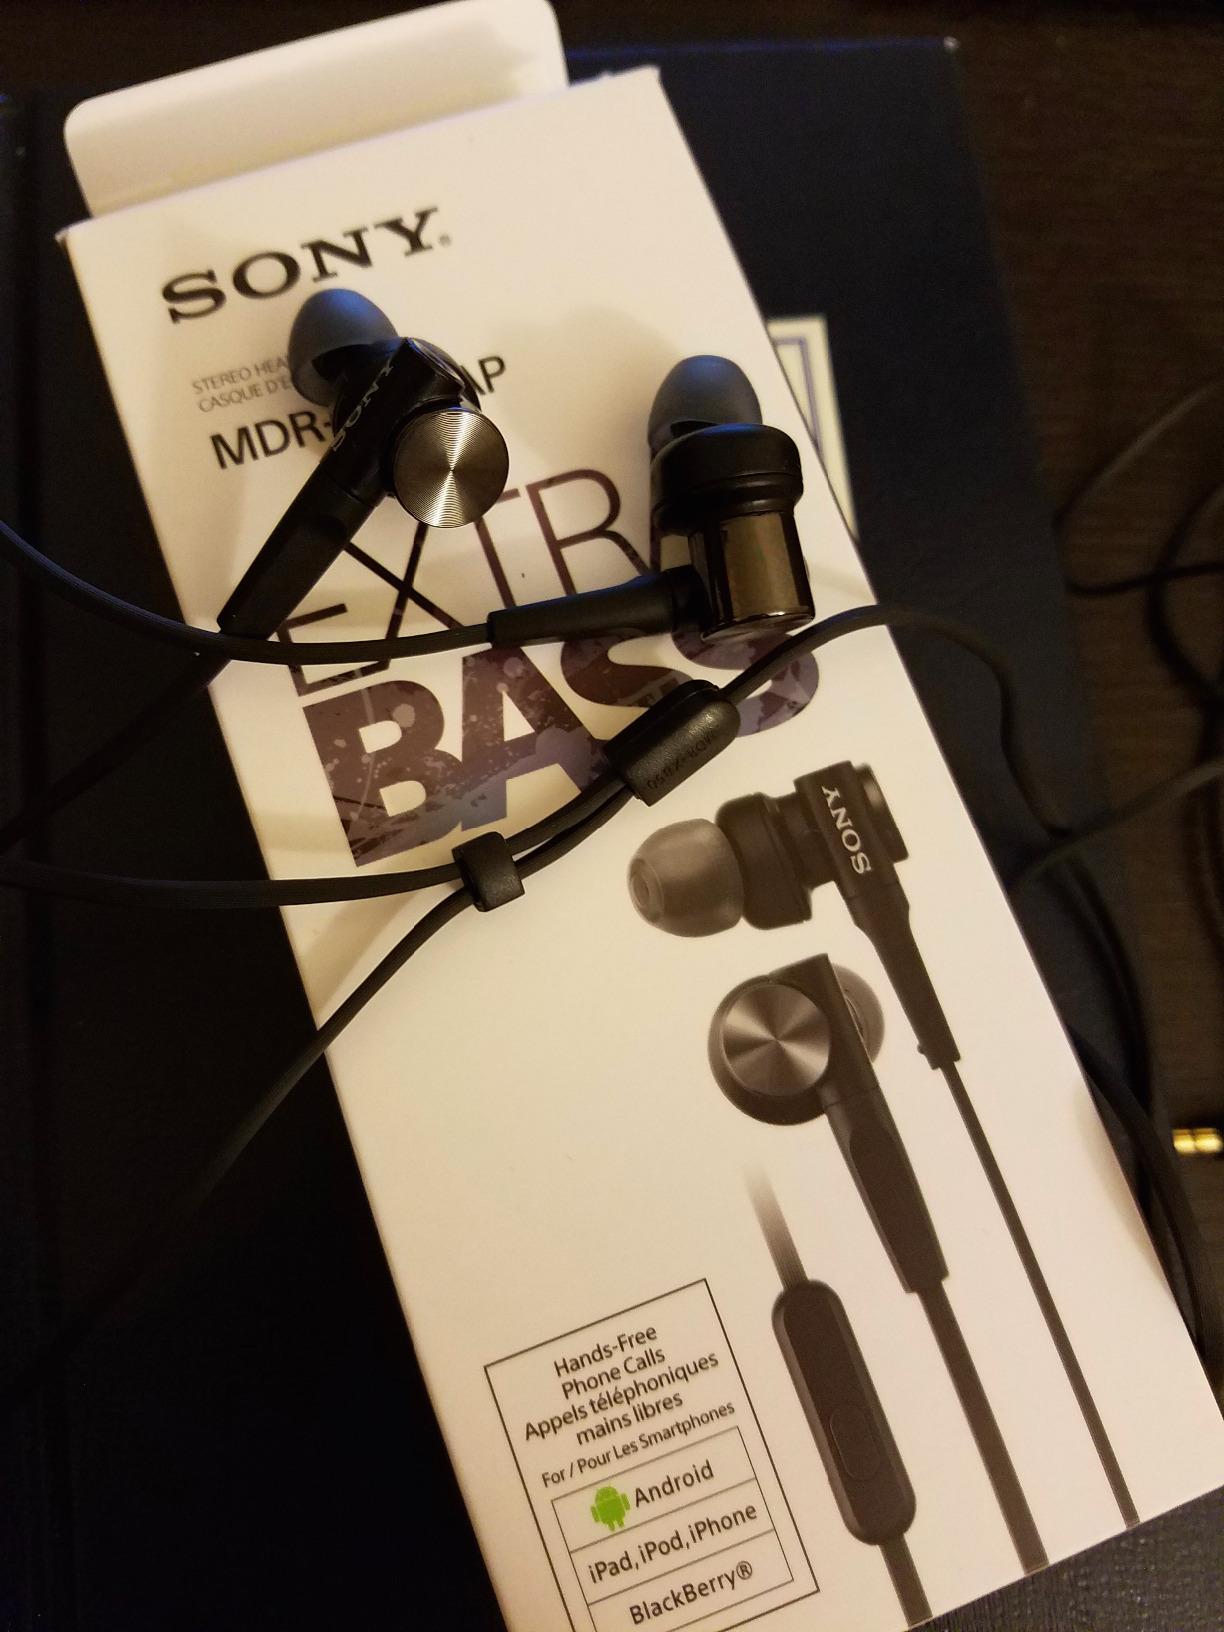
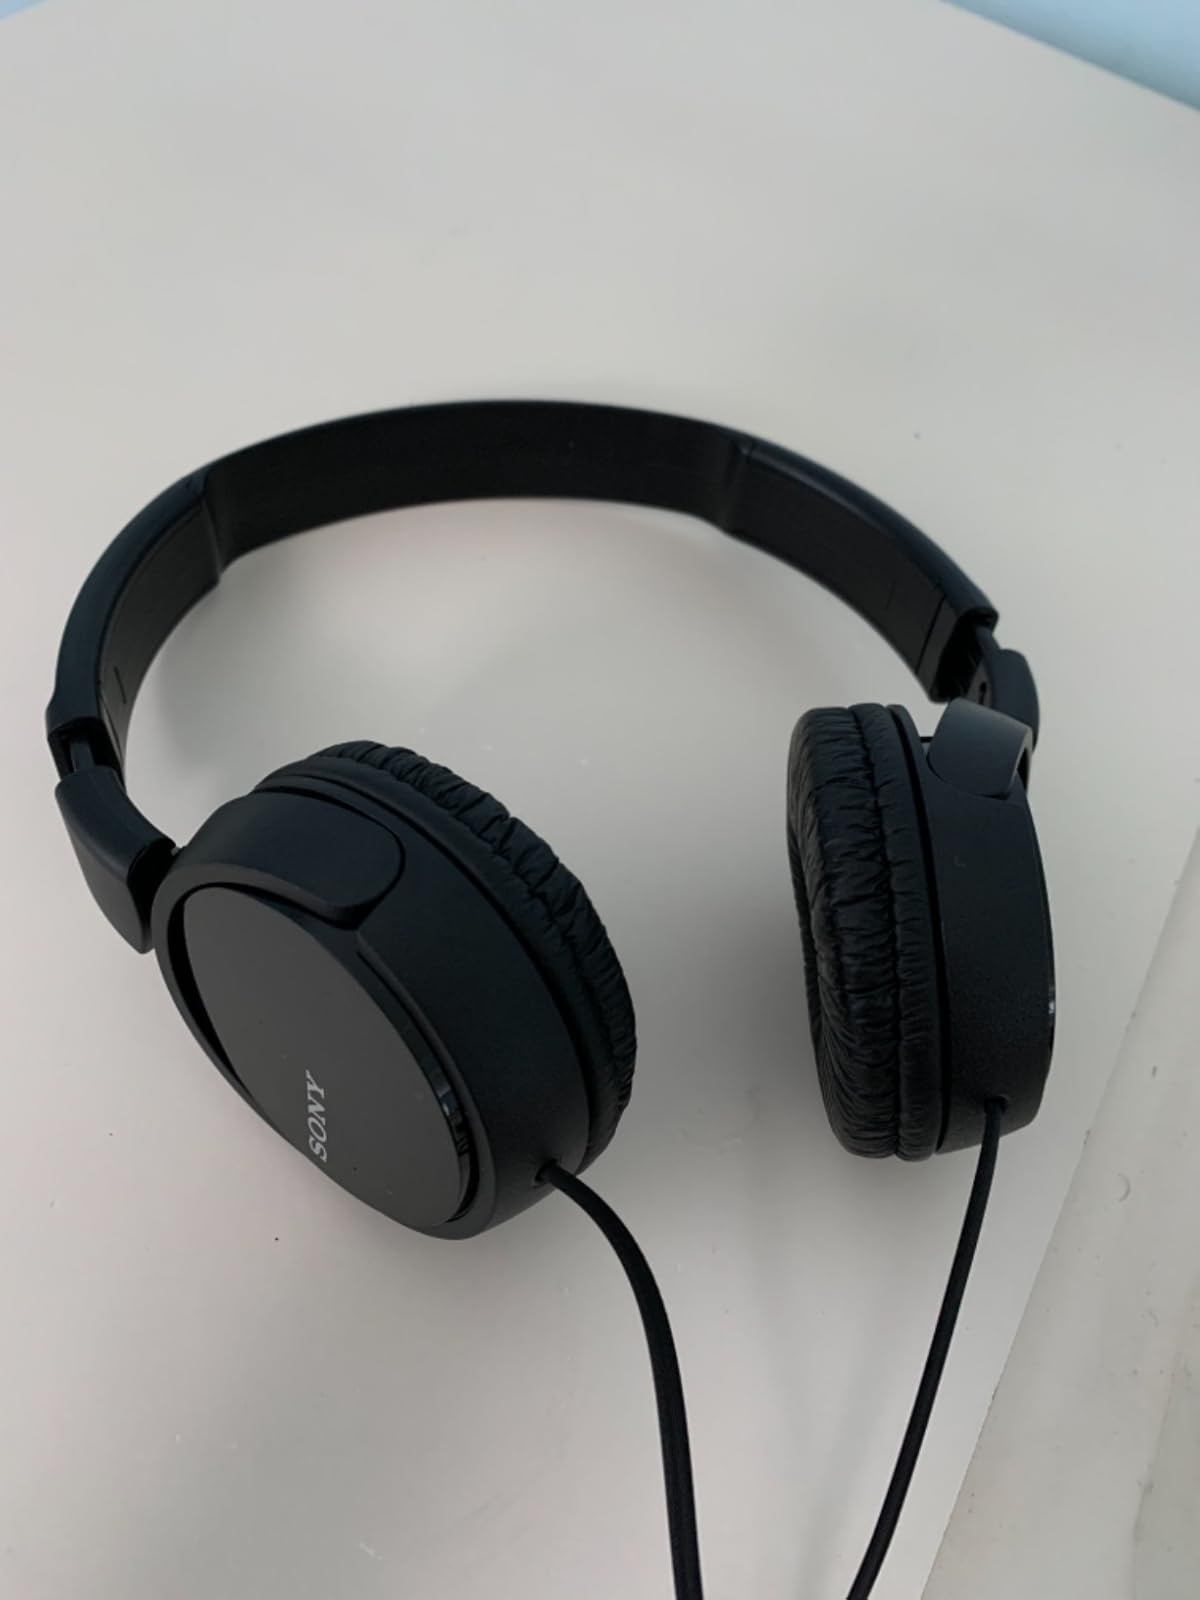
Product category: headphones
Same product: no